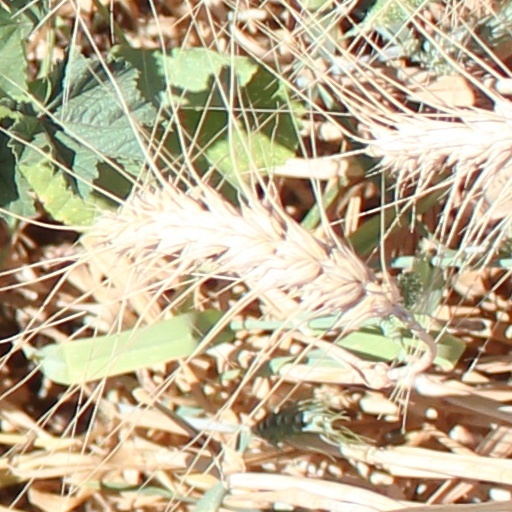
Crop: wheat